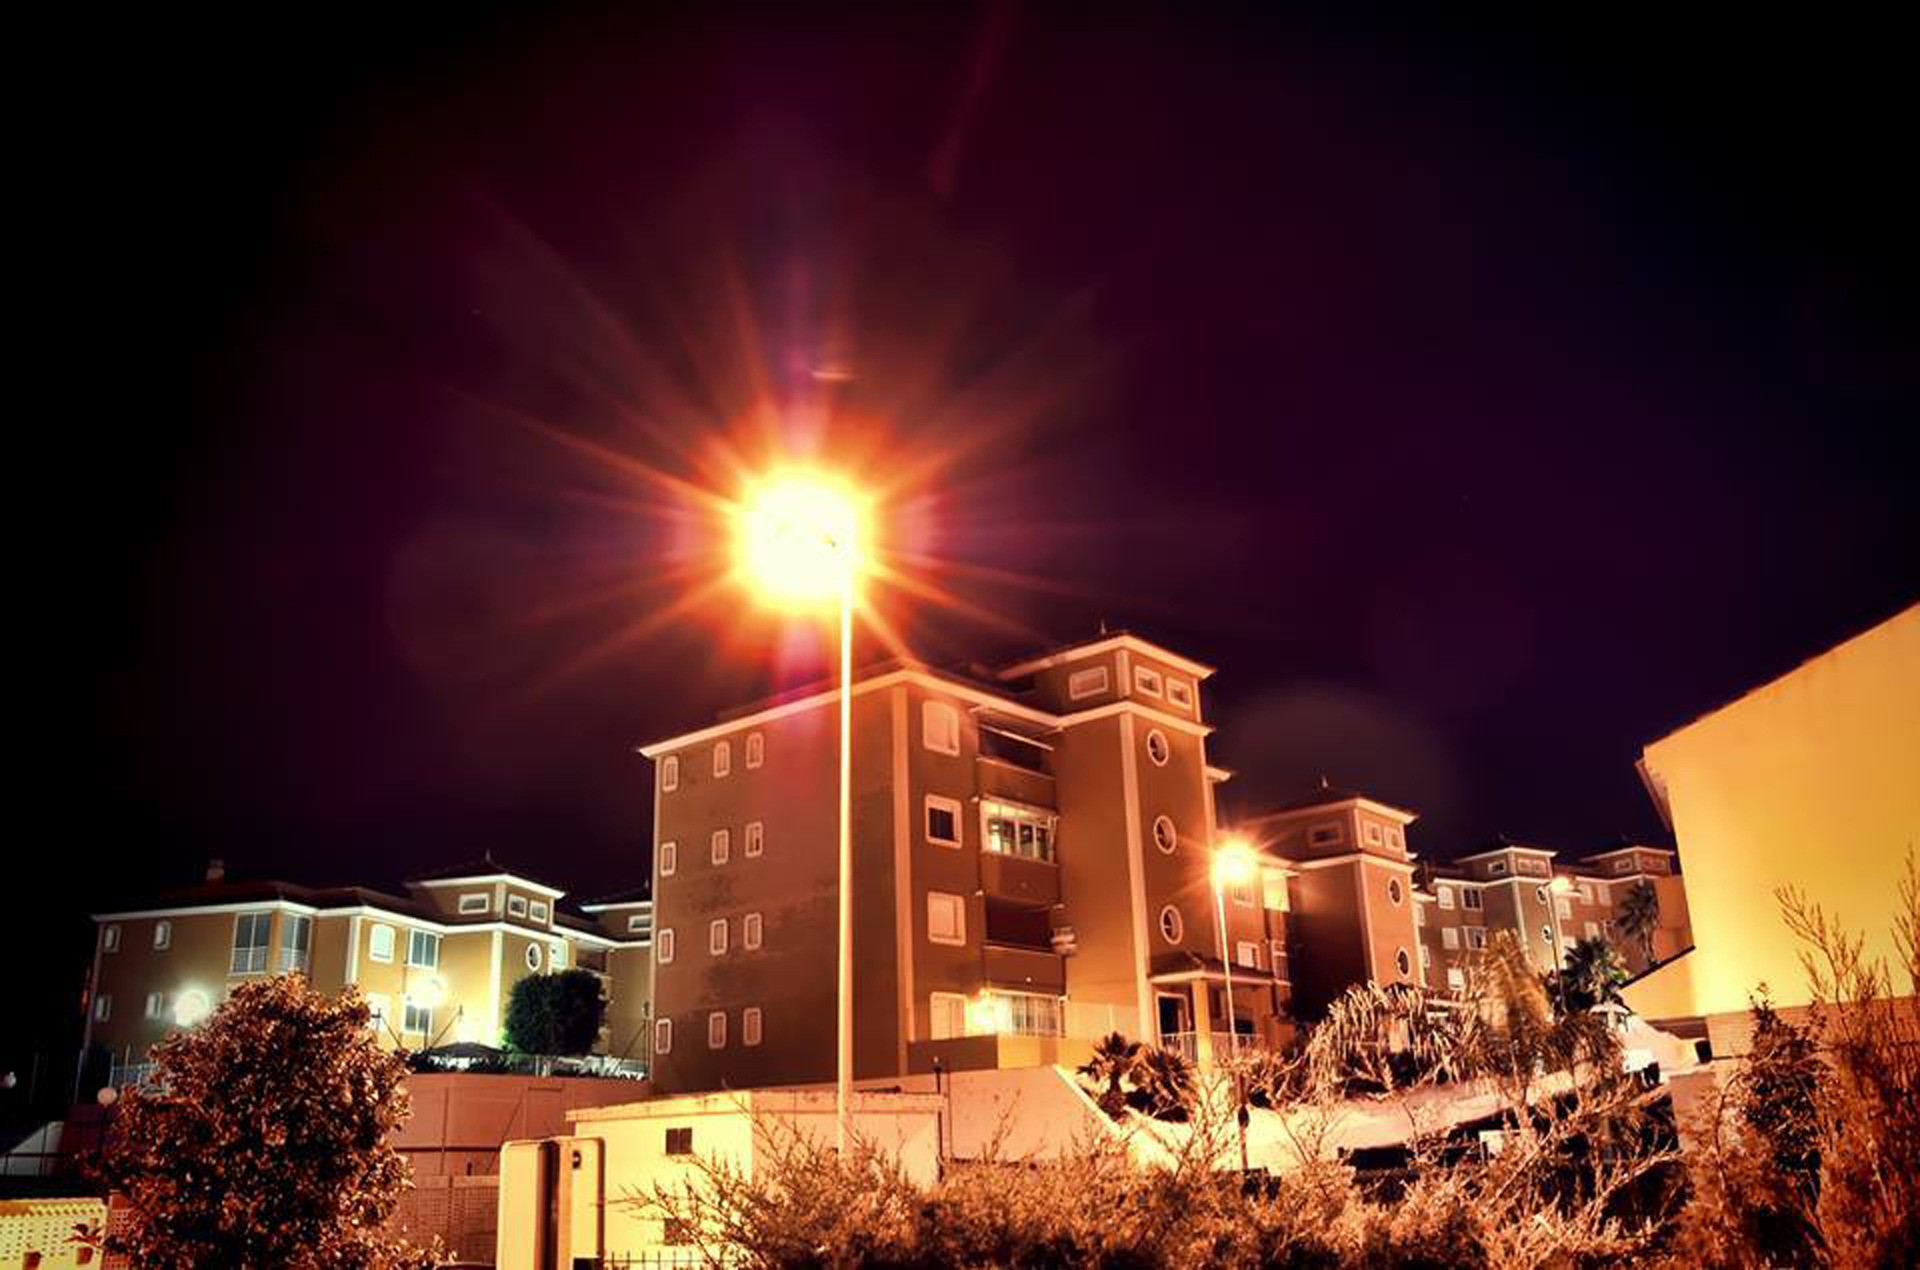
light, night, city, evening, lighting, christmas decoration, houses